Caucasian snowcock

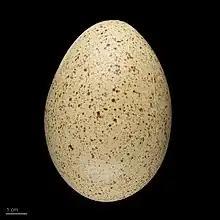
"Tetraogallus caucasicus" - MHNT

The Caucasian snowcock (Tetraogallus caucasicus) is a snowcock in the pheasant family Phasianidae of the order Galliformes, gallinaceous birds.